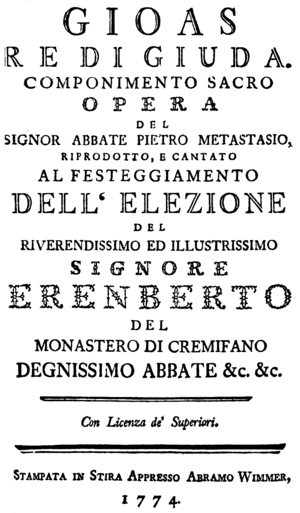
Georg Christoph Wagenseil est un compositeur autrichien, membre de l'école préclassique de Vienne.